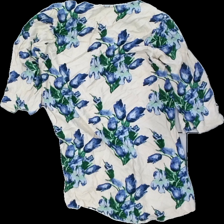
View: back
Type: Blouse
Category: Ladies
Brand: Flash
Colors: Beige, Blue, Green
Material: 100% visc
Pattern: Floral print
Cut: Loose
Size: L
Season: All
Stains: Minor
Price range: <50
Recommended usage: Reuse